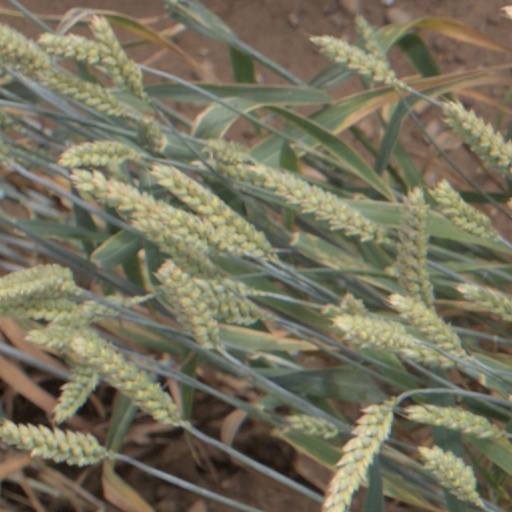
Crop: wheat